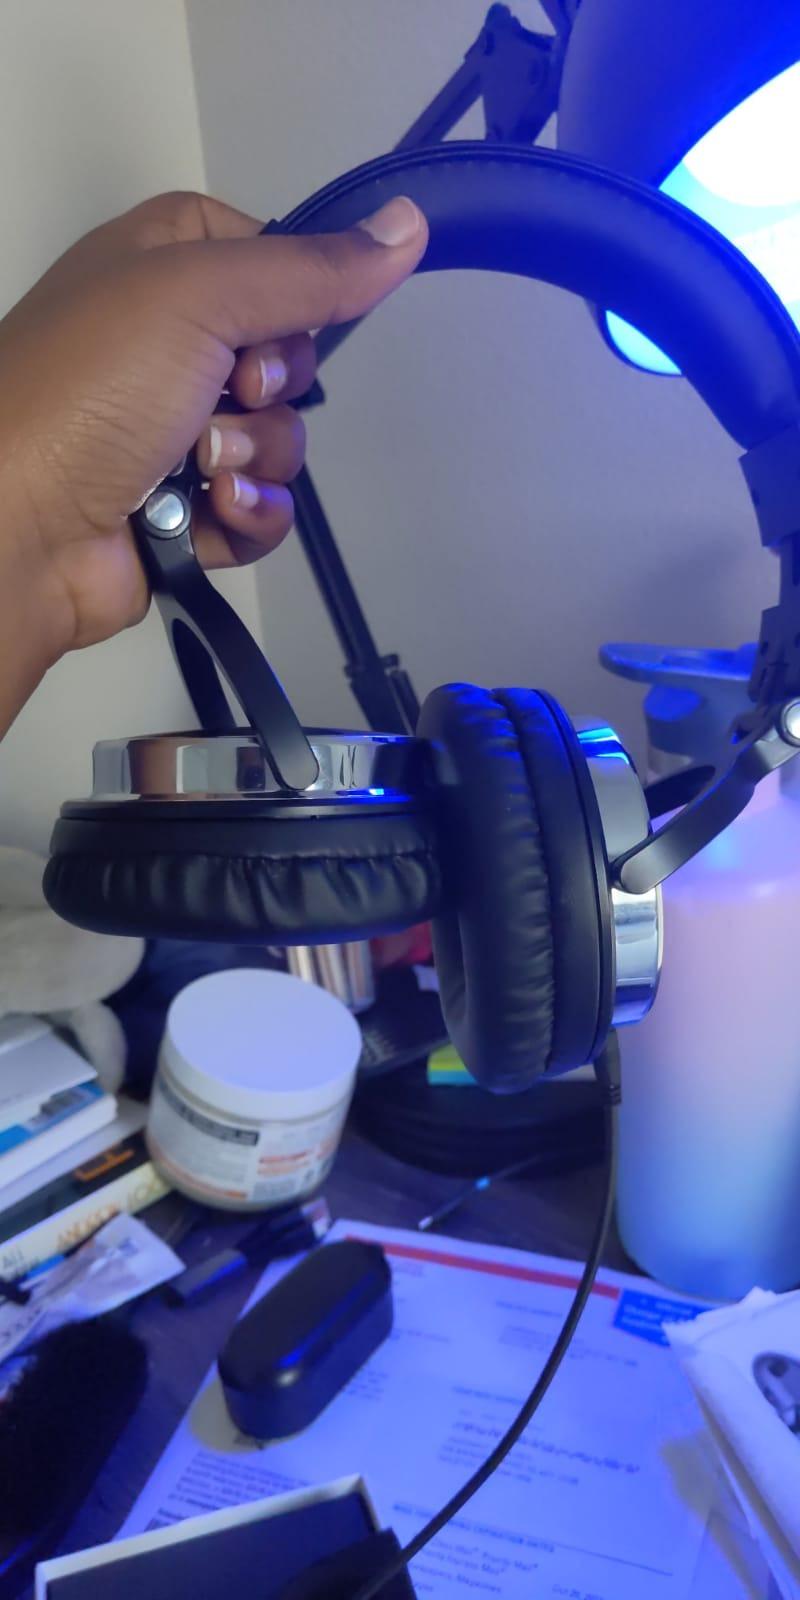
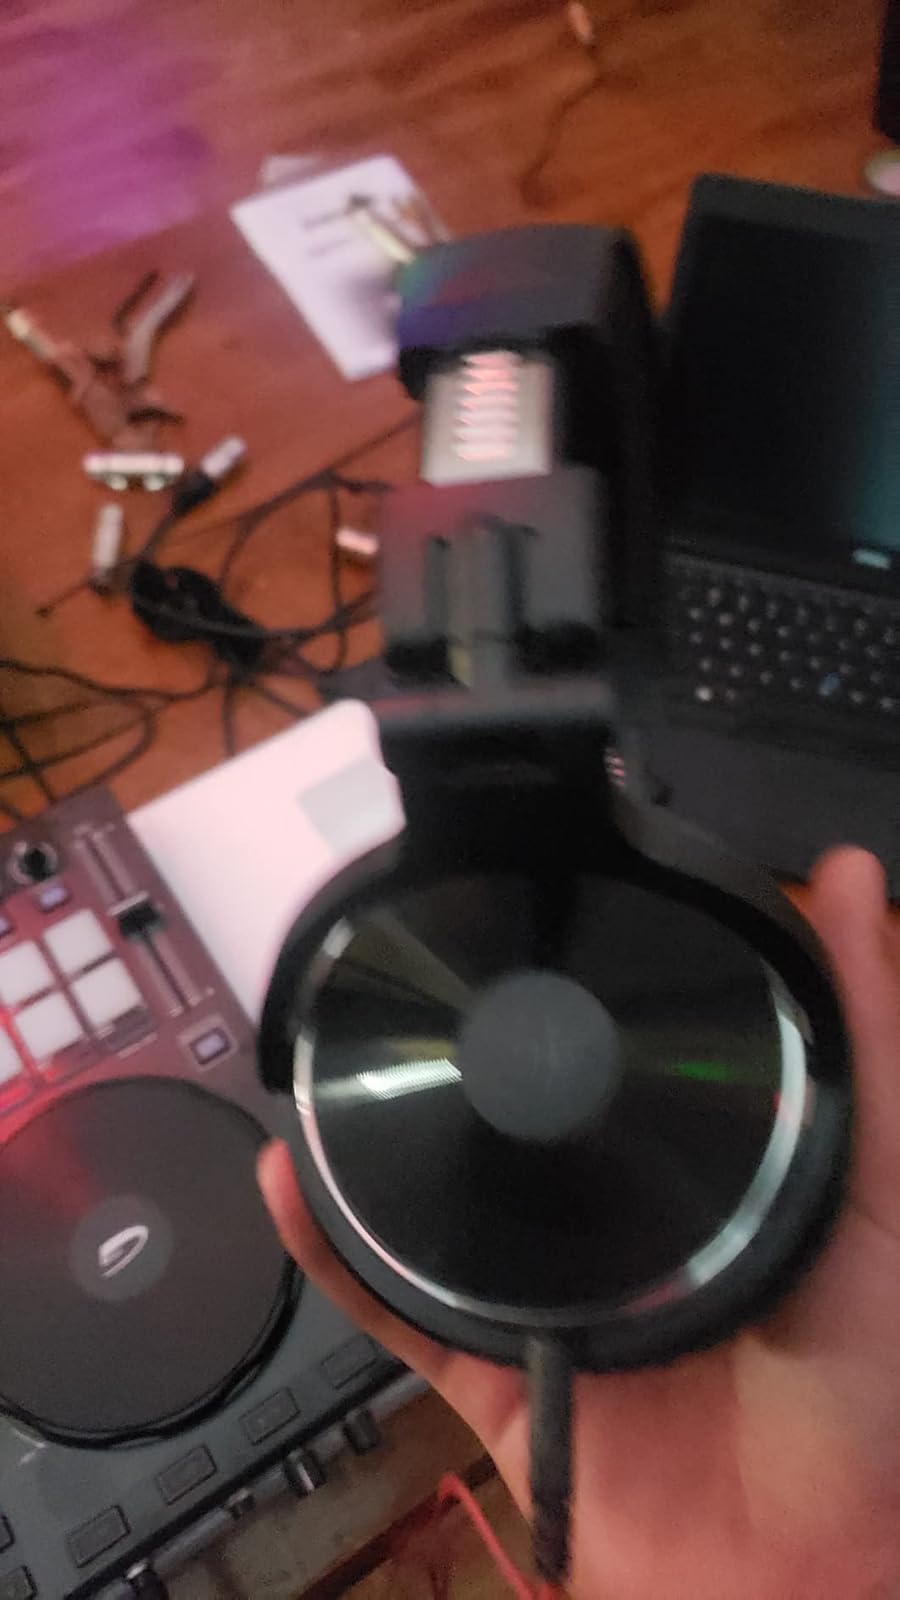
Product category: headphones
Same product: yes